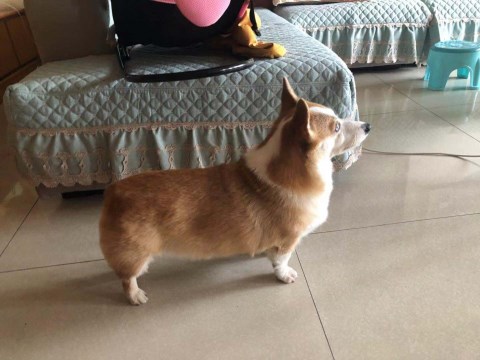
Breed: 2909-n000116-Cardigan